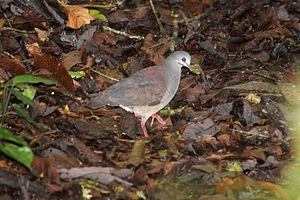
La Colombe de Lawrence est une espèce d'oiseaux de la famille des Columbidae.